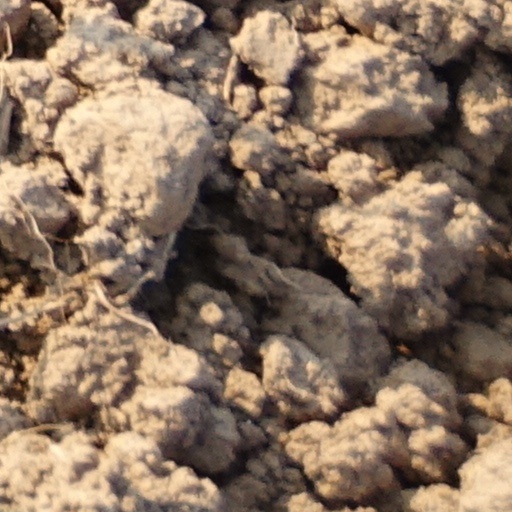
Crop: wheat